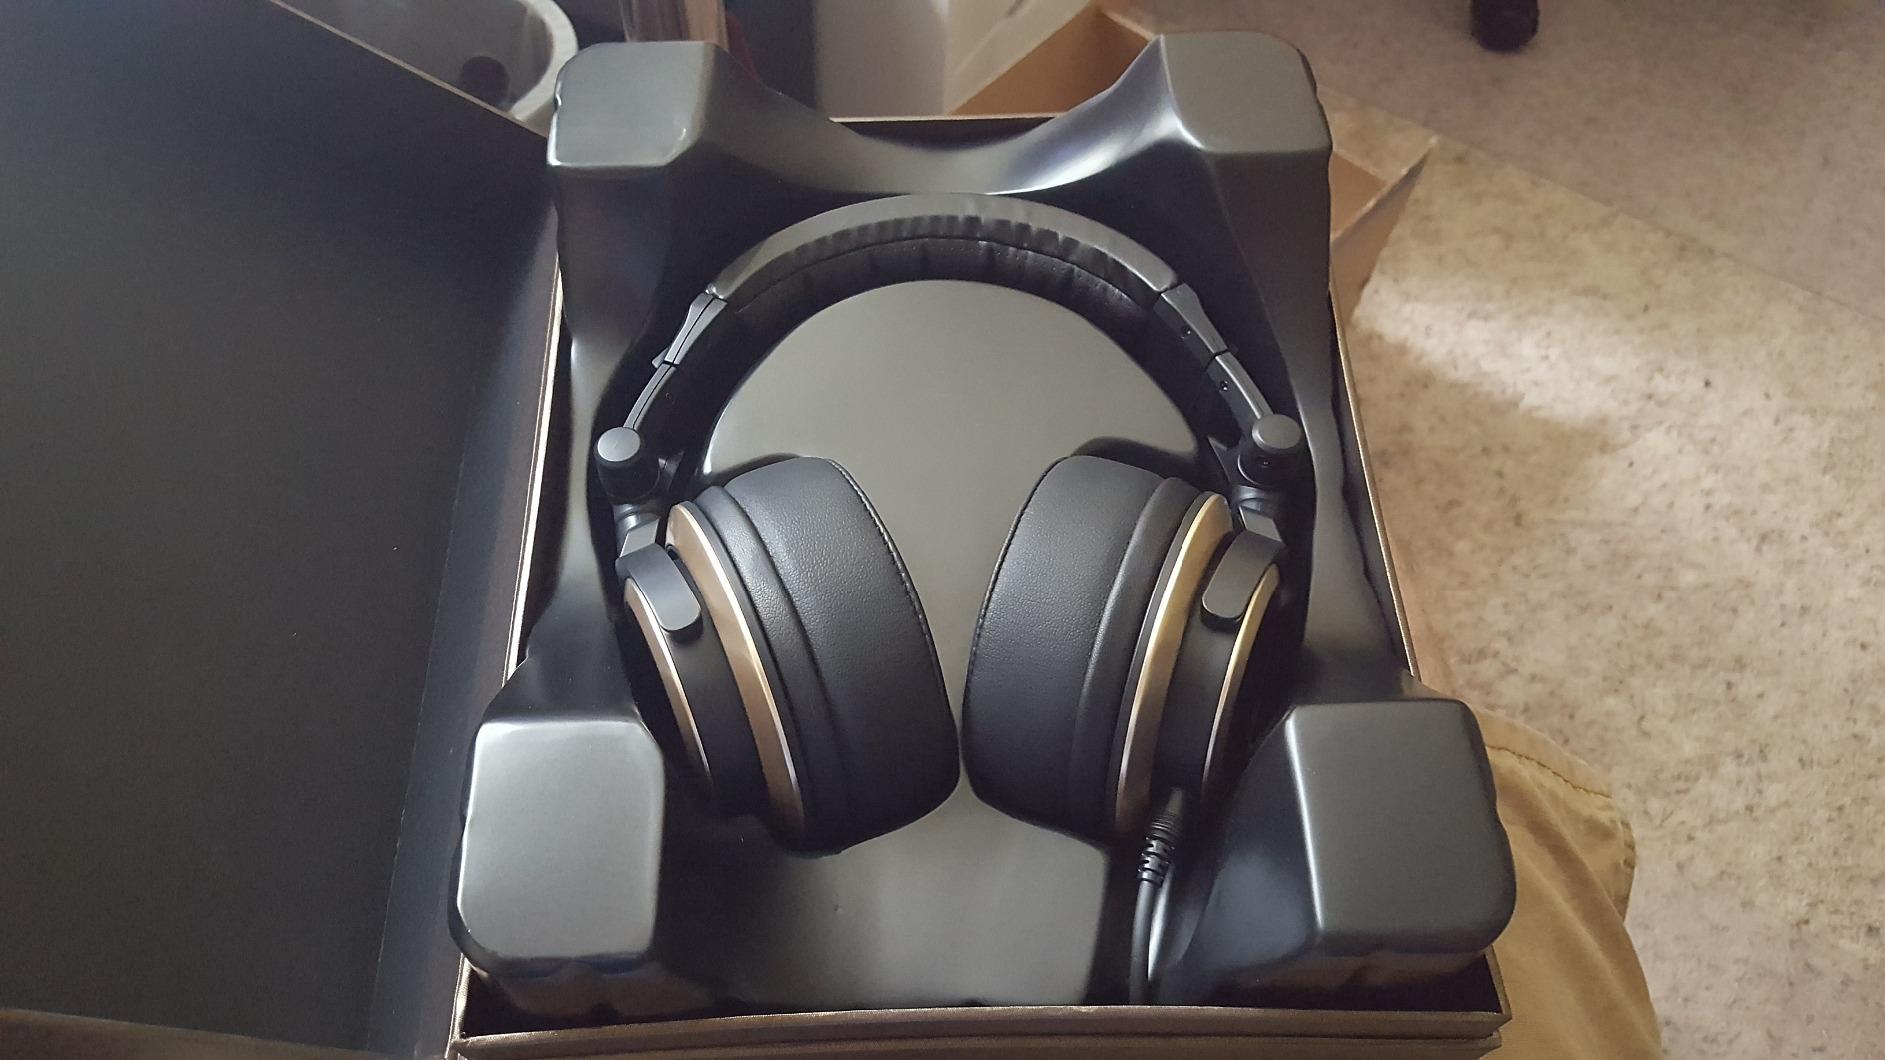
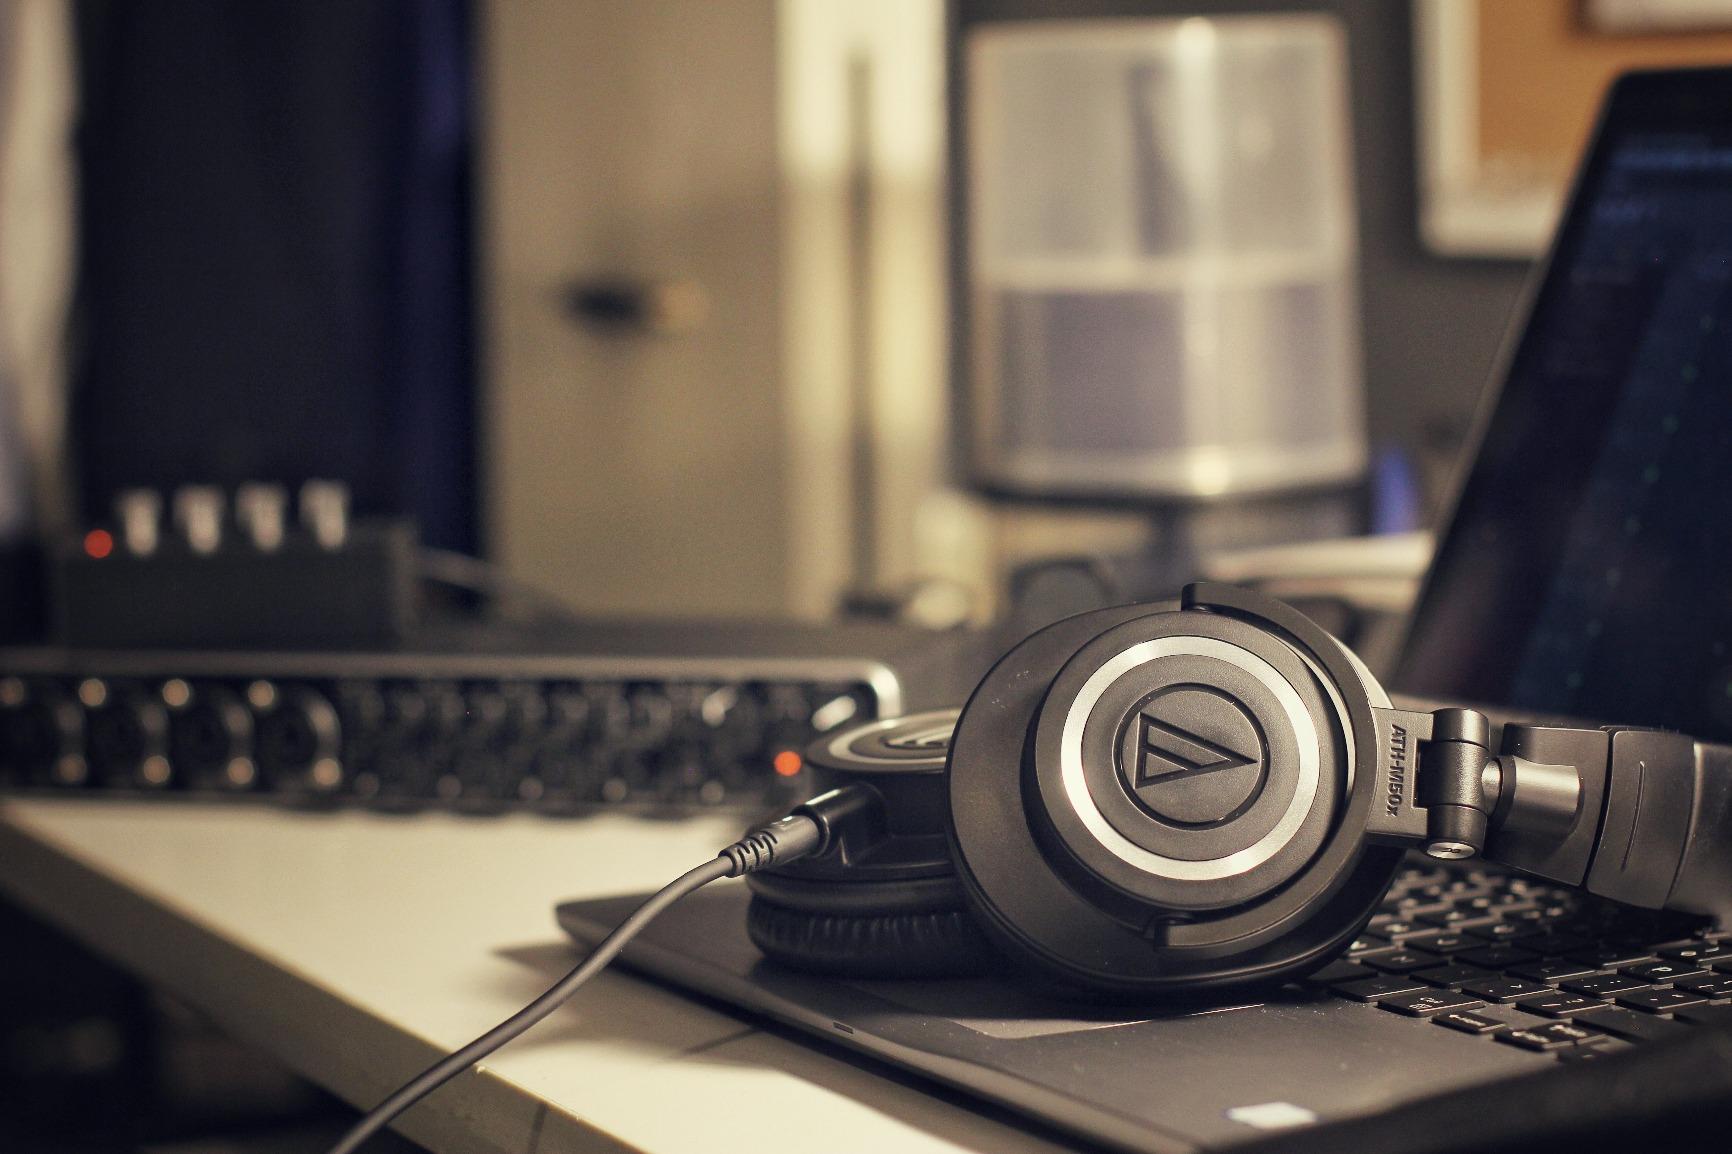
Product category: headphones
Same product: no